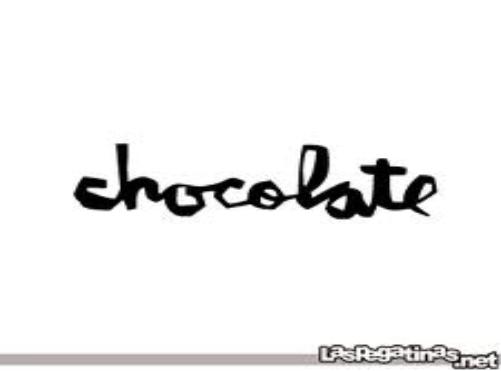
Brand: Chocolate Skateboards
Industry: Sports